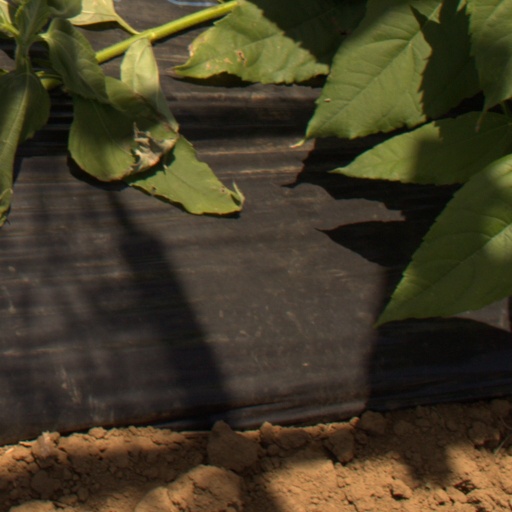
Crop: Jerusalem artichoke